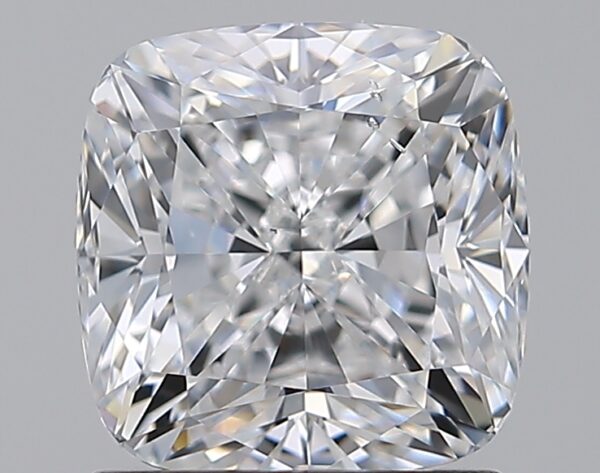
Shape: cushion
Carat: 1.61
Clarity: SI1
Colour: D
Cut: EX
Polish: EX
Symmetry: EX
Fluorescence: M
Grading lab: GIA
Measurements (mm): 6.58 x 6.5 x 4.5